Francisco Martínez Yago

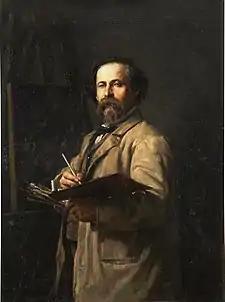
Francisco Martínez Yago; portrait by his son (c.1867)

Francisco Martínez Yago (2 November 1814, Paiporta - 19 January 1895, Valencia) was a Spanish painter; father of Salvador Martínez Cubells.